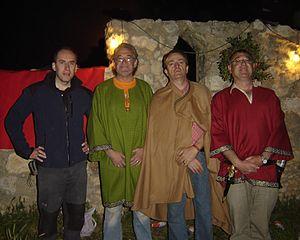
La Communauté odiniste d'Espagne – Ásatrú, aussi connue sous le nom de Cercle européen odiniste, est une organisation germanique néo-païenne en Espagne, fondée en 1981, pour les adeptes de la dénomination du paganisme moderne connu comme odinisme.